Twin Peaks season 3

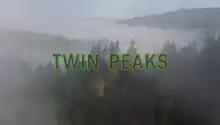
Season 3 intertitle

The season premiered on Showtime on May 21, 2017, with a two-hour episode. After the airing, the premiere and an additional two episodes became available online, and the season aired in weekly increments from that point onwards (at Lynch's insistence). Overall, the series consists of 18 episodes. It concluded on September 3, 2017, with a two-part finale.